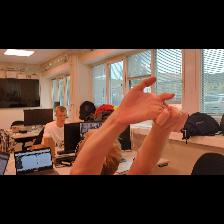
Label: Human